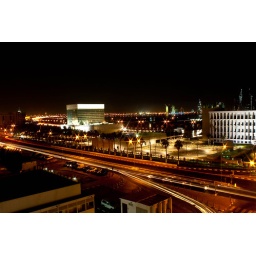
Taken near Old City Center parking building roof top.